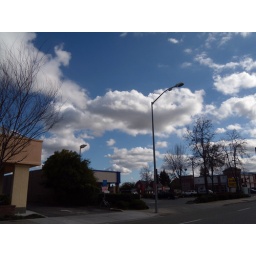
Clouds and blue sky in Campbell